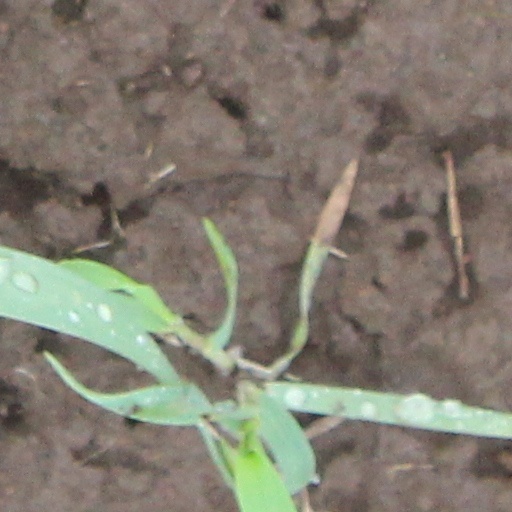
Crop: wheat